Saint-Barthélemy Channel

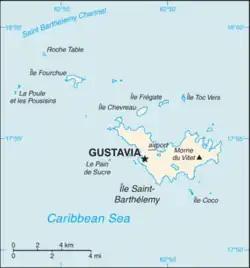
Saint-Barthélemy Channel is to the north of Saint-Barthélemy

Saint-Barthélemy Channel is a strait in the Caribbean Sea that separates the French overseas collectivity of Saint Barthélemy and the island of Saint Martin, which is divided between a separate French overseas collectivity and Sint Maarten, a constituent country of the Kingdom of the Netherlands. The channel is about 5 miles wide. The maritime boundary between Saint Bathélemy and Sint Maarten runs through Saint-Barthélemy Channel.